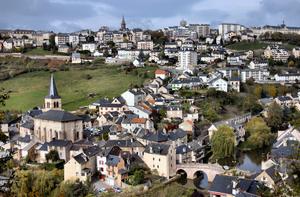
Le Monastère au bord de l'Aveyron, dominé par la ville de Rodez. Canon EOS 300D
Le Monastère est une commune française, située dans le département de l'Aveyron, en région Occitanie.